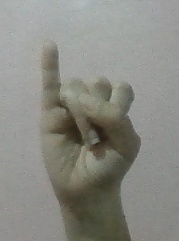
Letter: meem